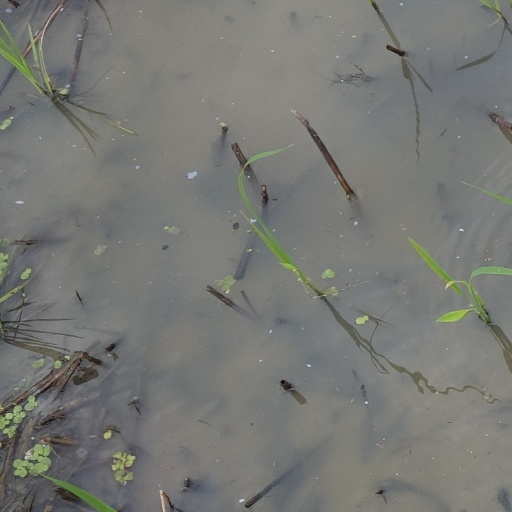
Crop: rice